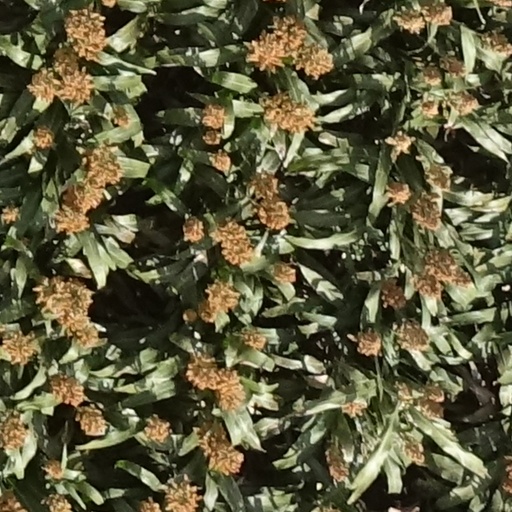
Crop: sorghum